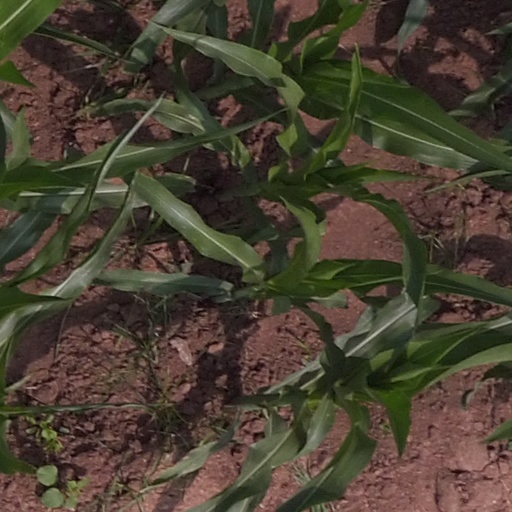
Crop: maize; corn